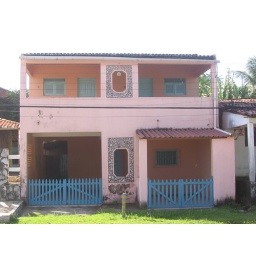
A pink house that caught my eye in Barra do Cunhau.